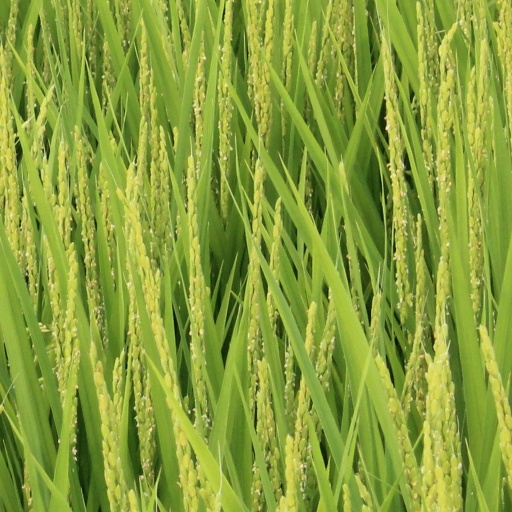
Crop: rice